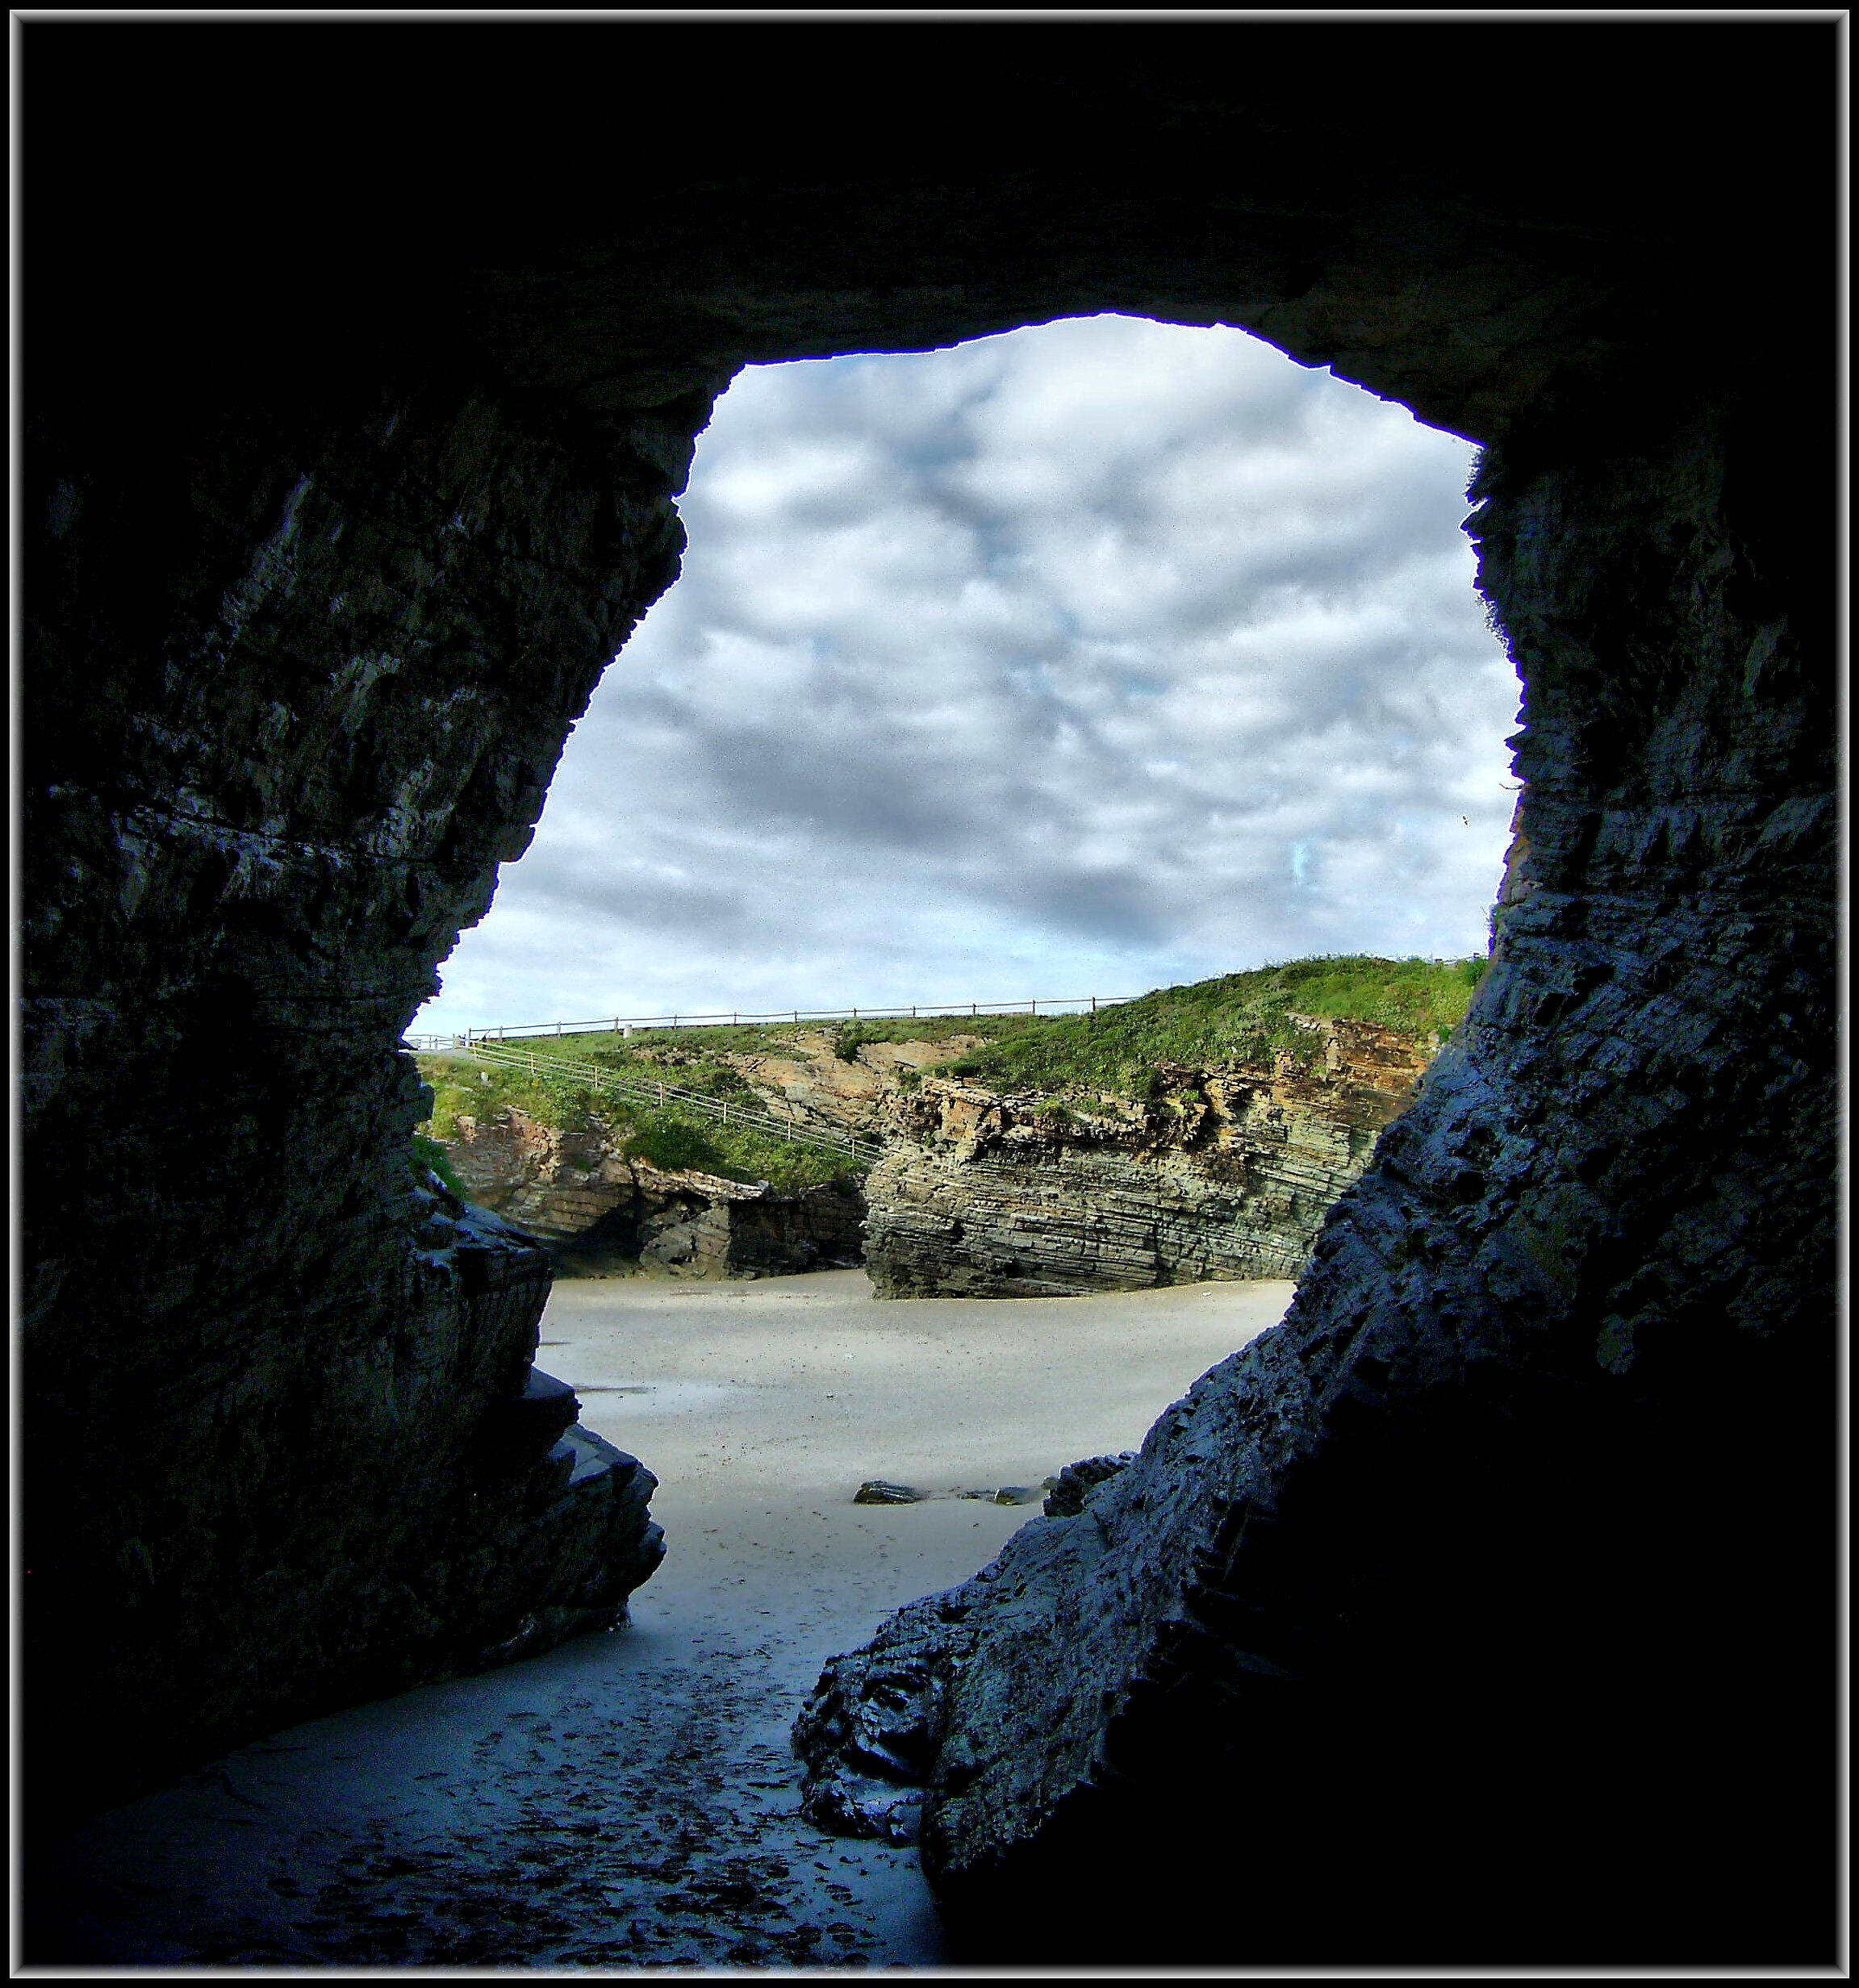
sea, coast, water, nature, rock, ocean, cloud, sky, sunlight, europe, arch, reflection, bay, darkness, terrain, spain, photograph, europa, galicia, piedra, image, pedra, espana, galiza, rocas, ascatedrais, provincialugo, playas, praias, landform, mari alucense, sea cave